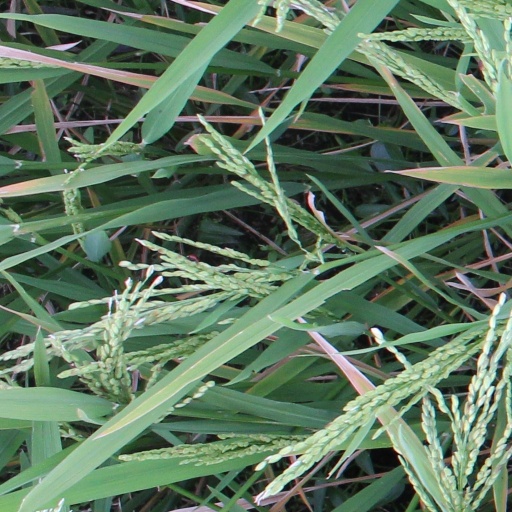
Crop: rice